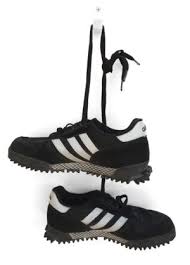
Waste category: shoes